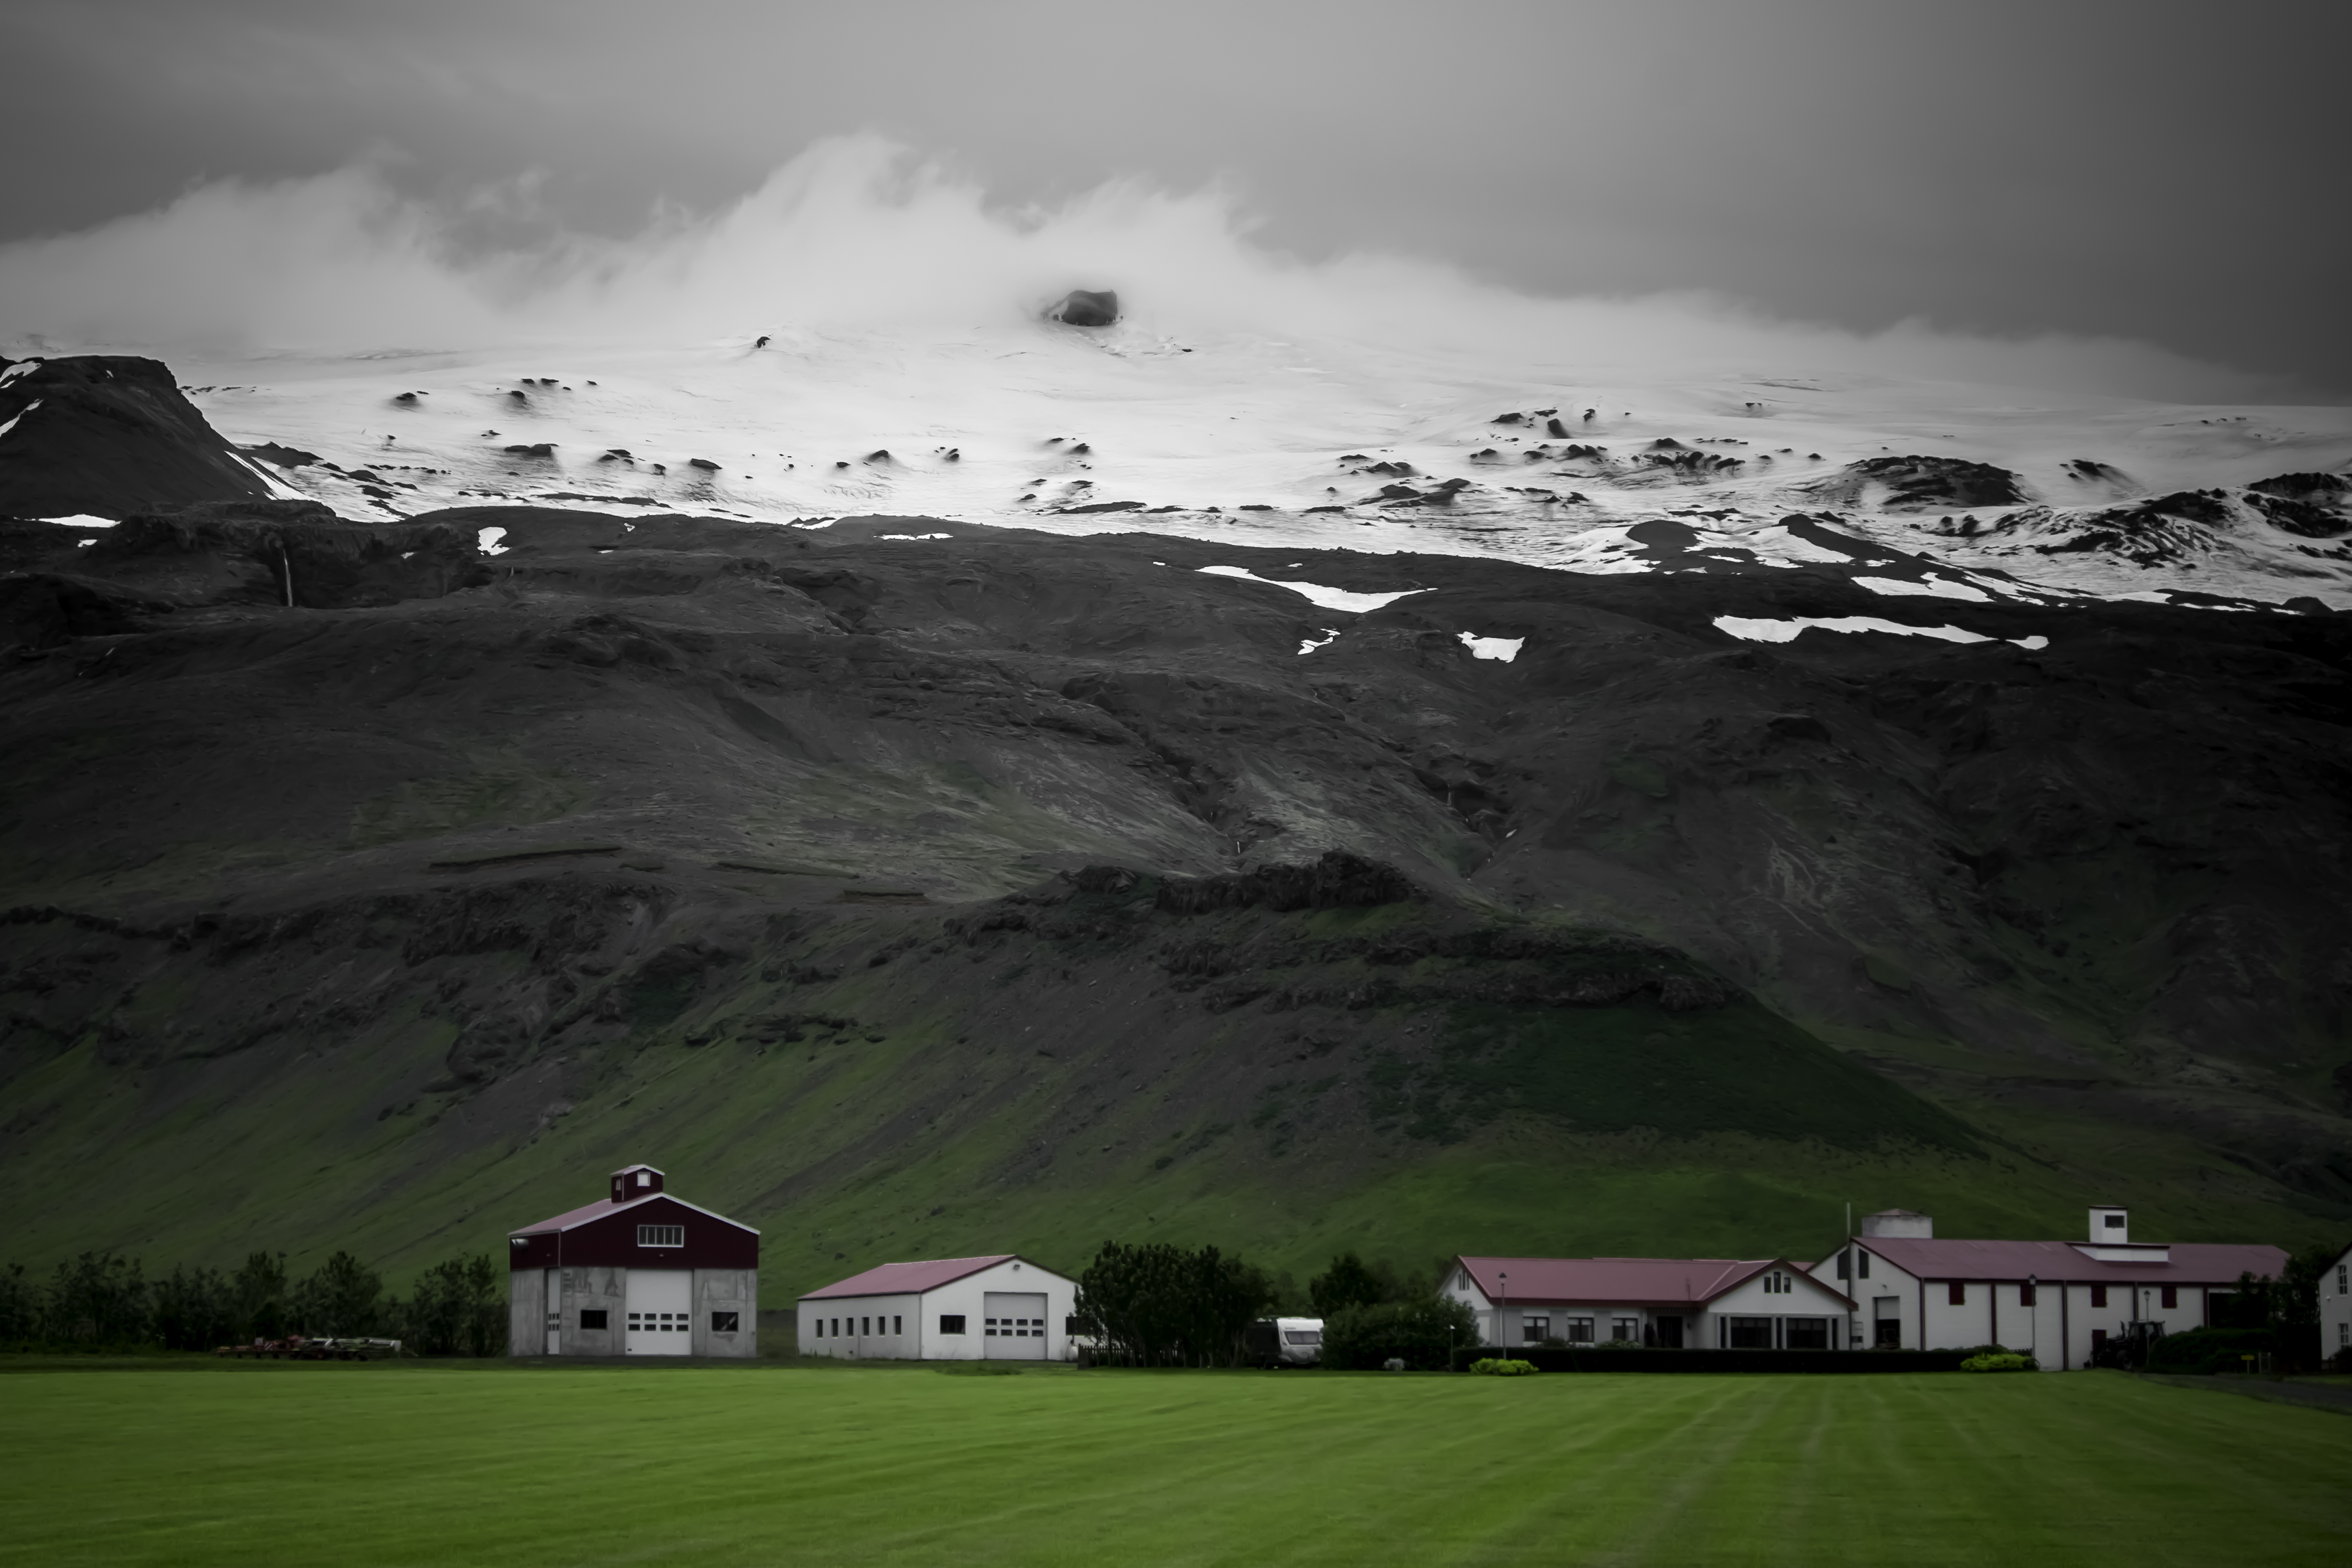
mountain, cloud, sky, photography, hill, mountain range, travel, fujifilm, weather, iceland, south, is, fuji, fujixt1, fujix, eyjafjallajokull, atmospheric phenomenon, mountainous landforms